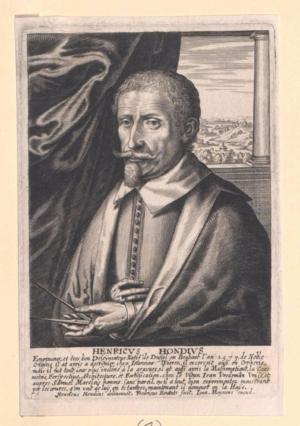
Henrik Hondius I ou Hendrik Hondius l'Ancien ou Henricus Hondius I est un éditeur et un graveur de l'âge d'or hollandais.
Le Het Gulden Cabinet vande Vry Schilder-Const ou Cabinet d'or de l'art libéral de la peinture est un ouvrage écrit par le notaire et le rederijker flamand du XVIIᵉ siècle Cornelis de Bie et publié à Anvers en 1662. Écrit en néerlandais, c'est un recueil de biographies et de panégyriques d'artistes des XVIᵉ et XVIIᵉ siècles principalement des Flandres incluant des portraits gravés. L'œuvre est une importante source d'information sur ces artistes et en fut la principale pour des historiens de l'art tels qu'Arnold Houbraken et Jacob Campo Weyerman.